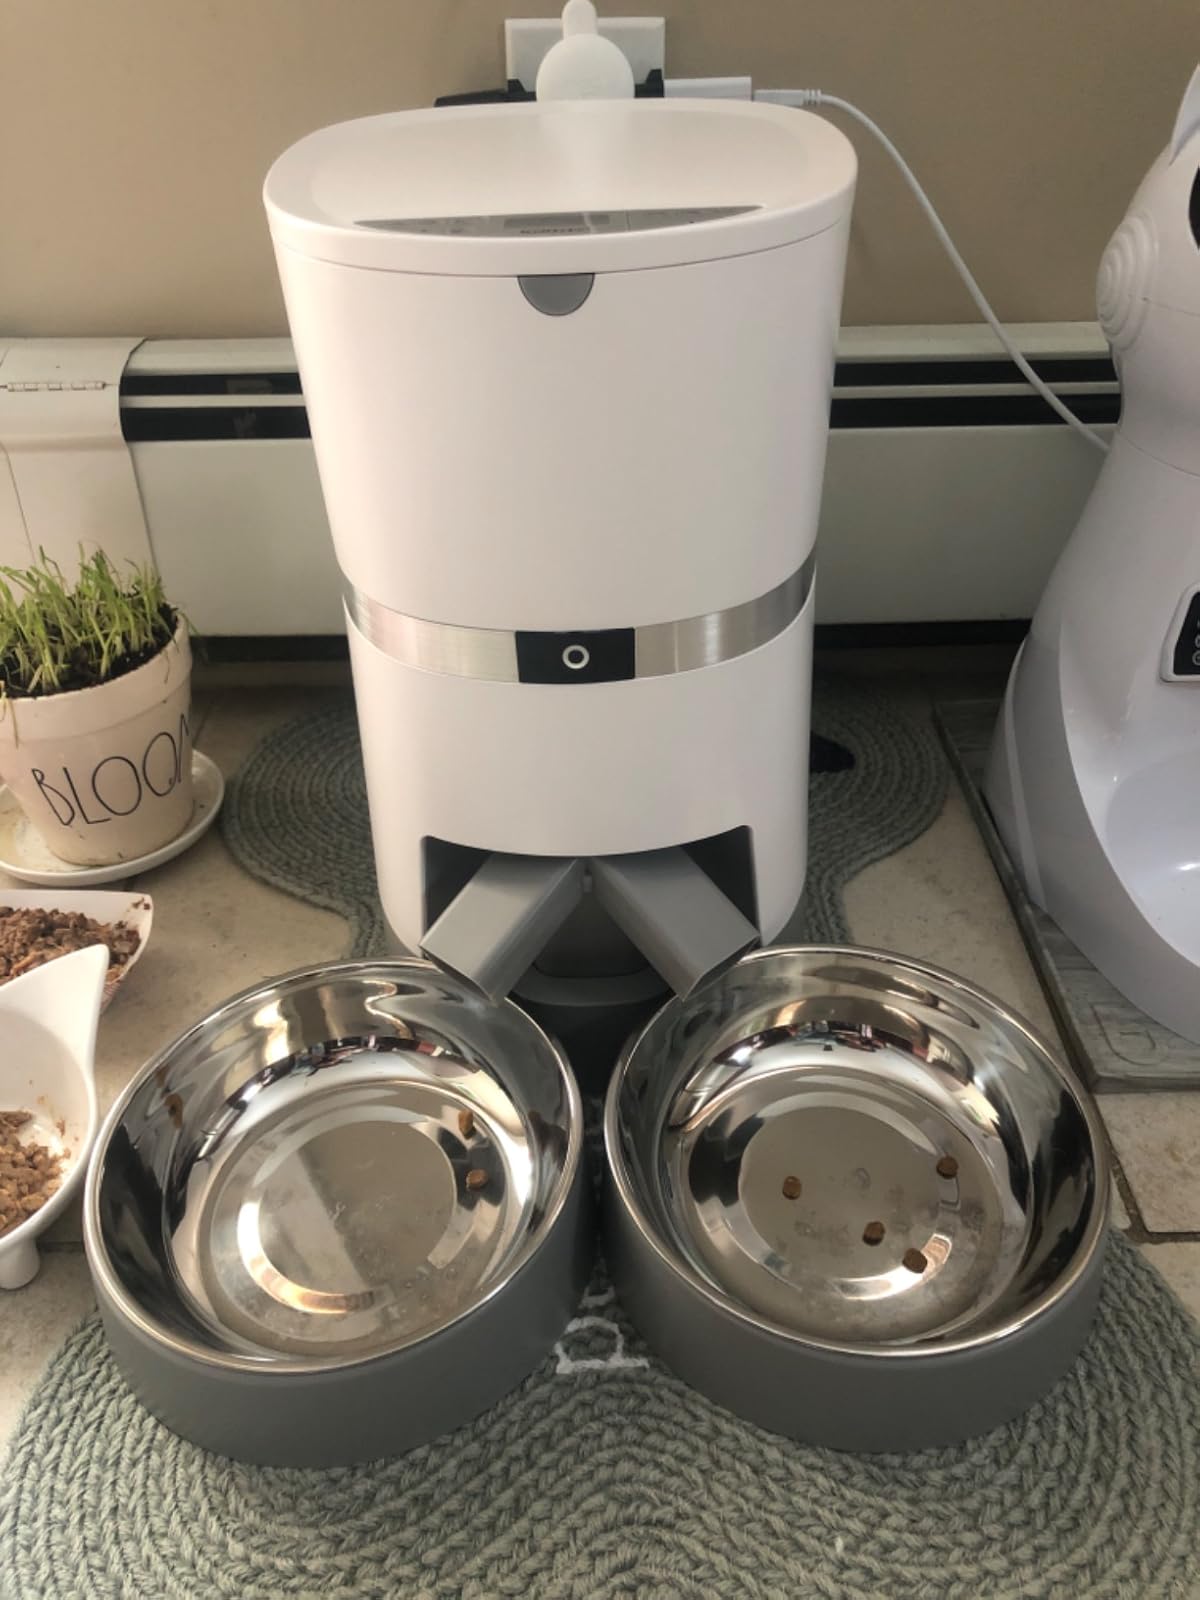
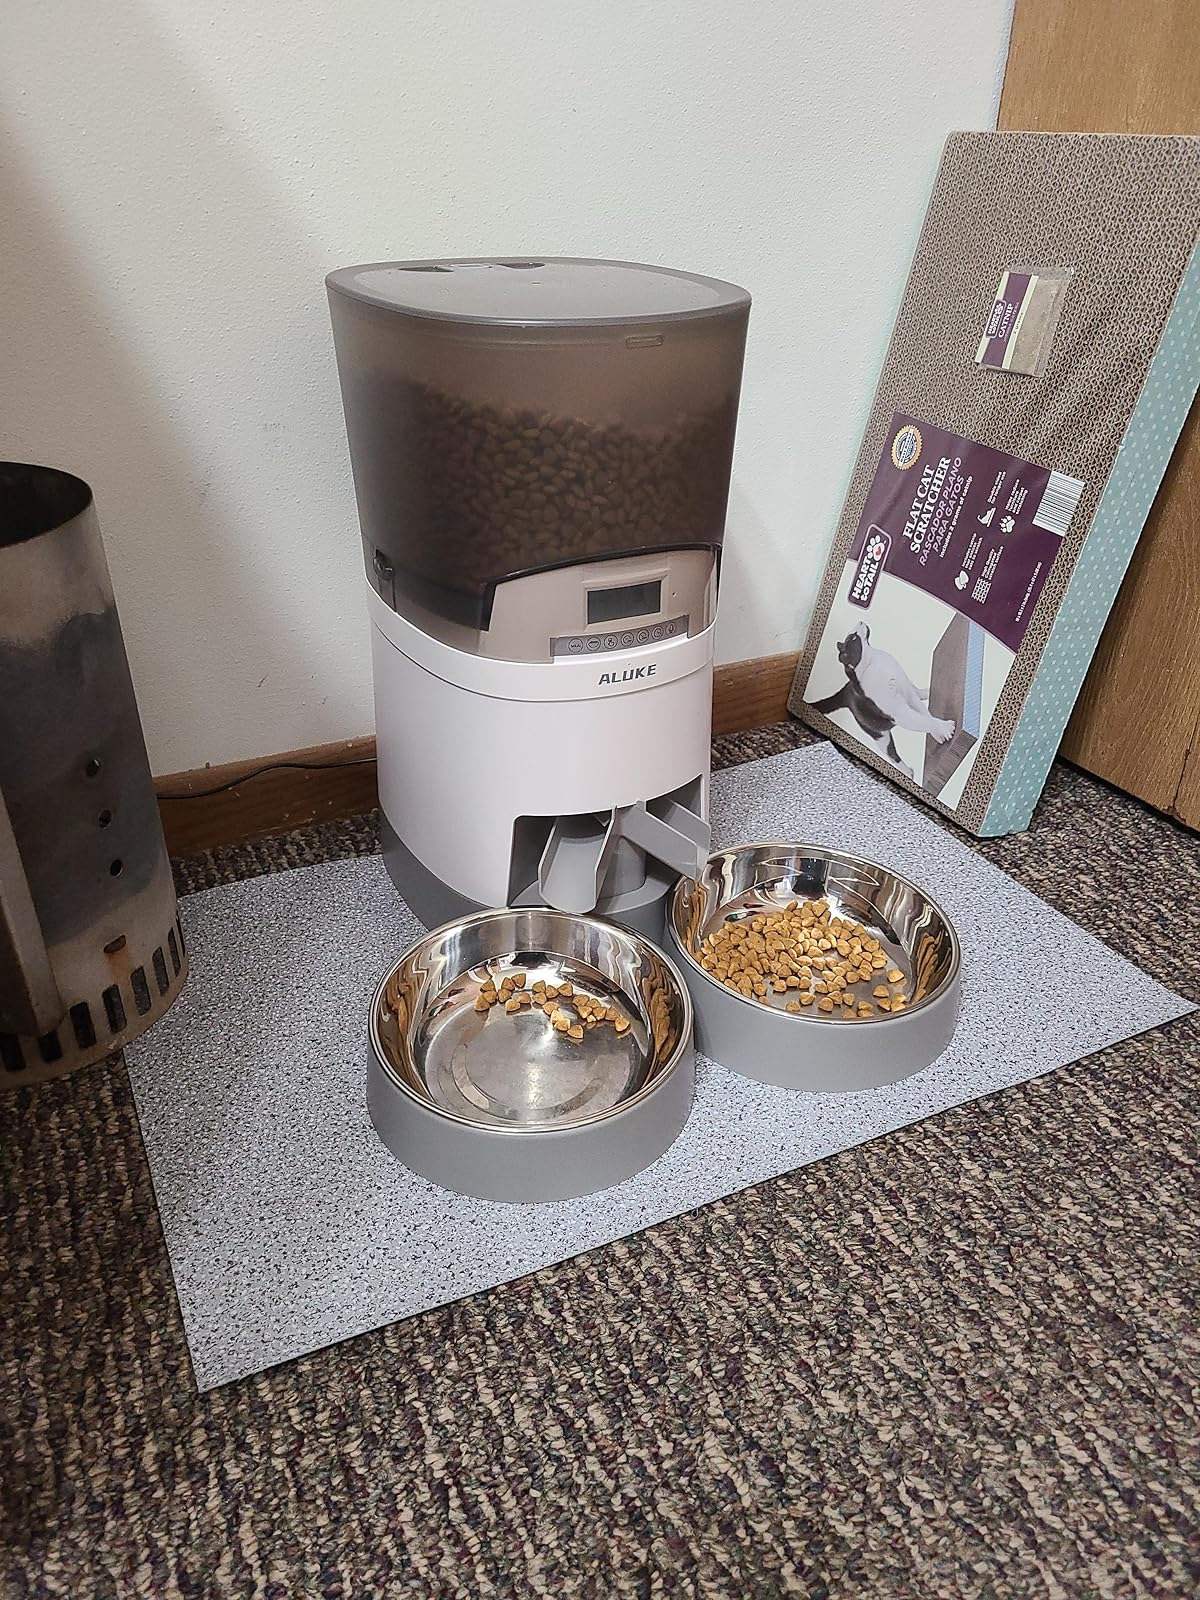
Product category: items_feeder
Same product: no